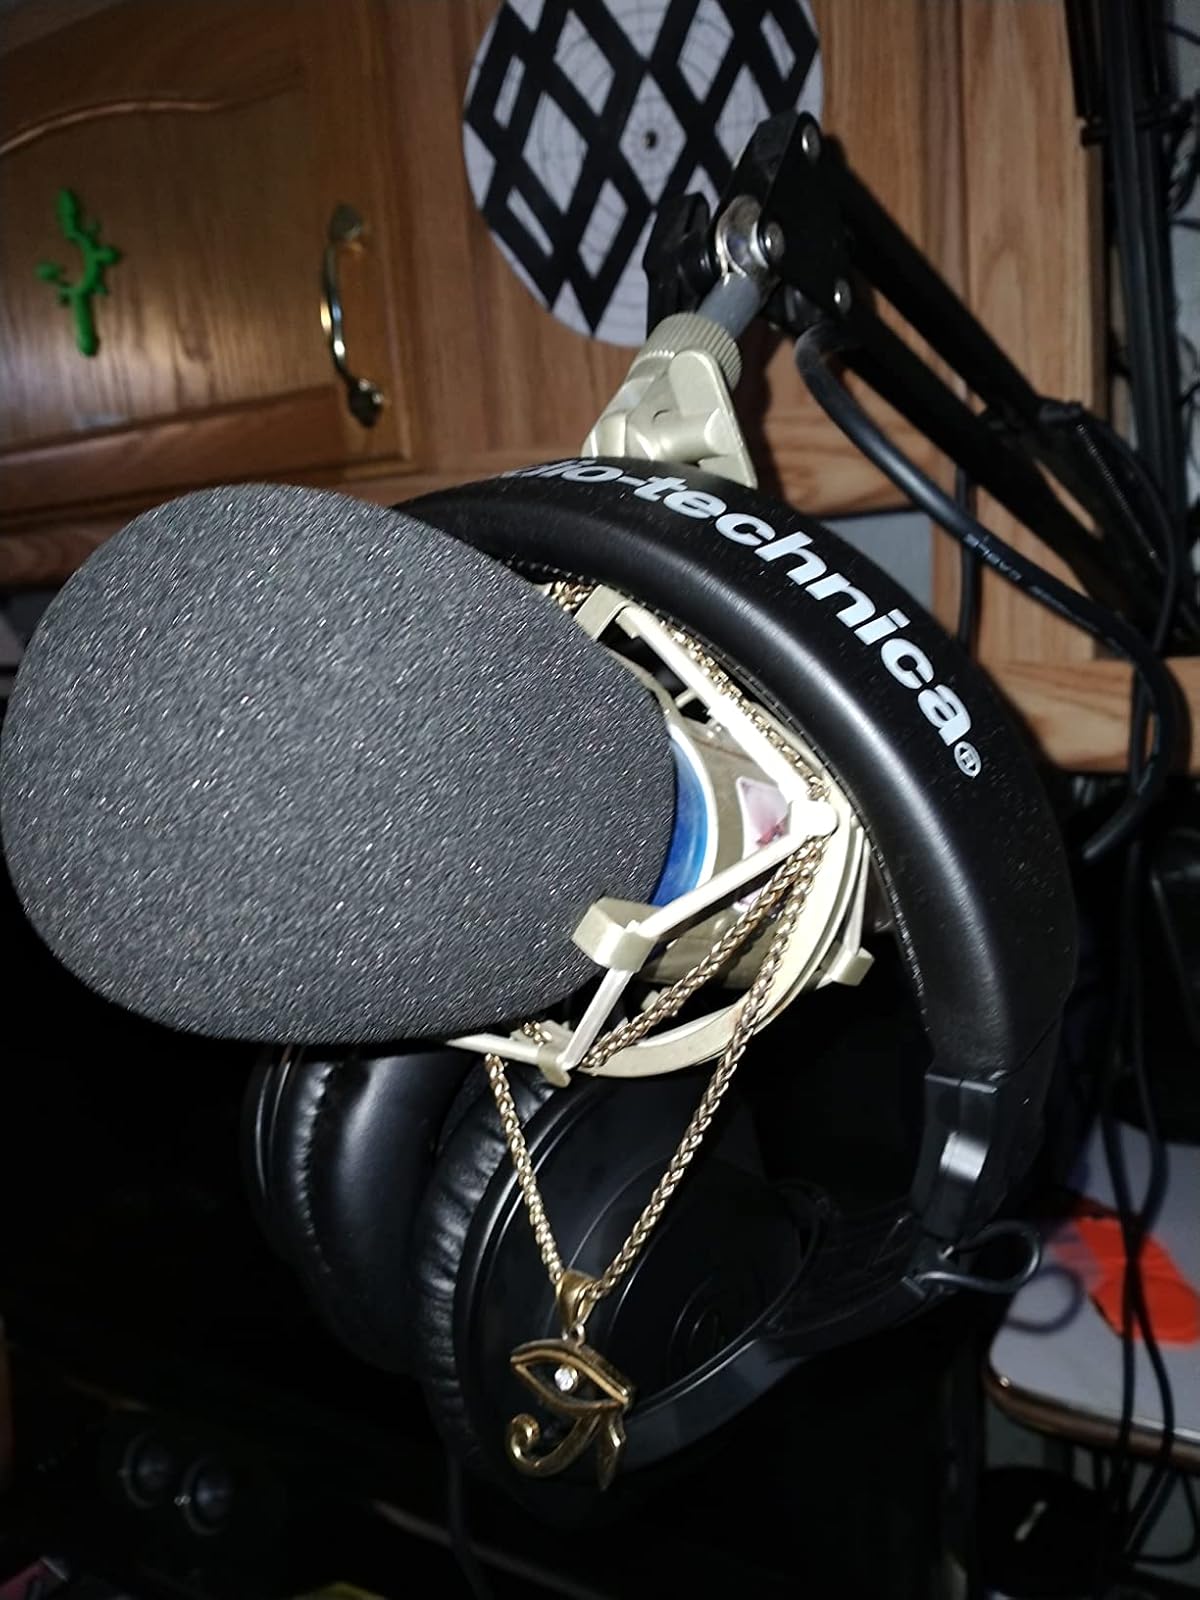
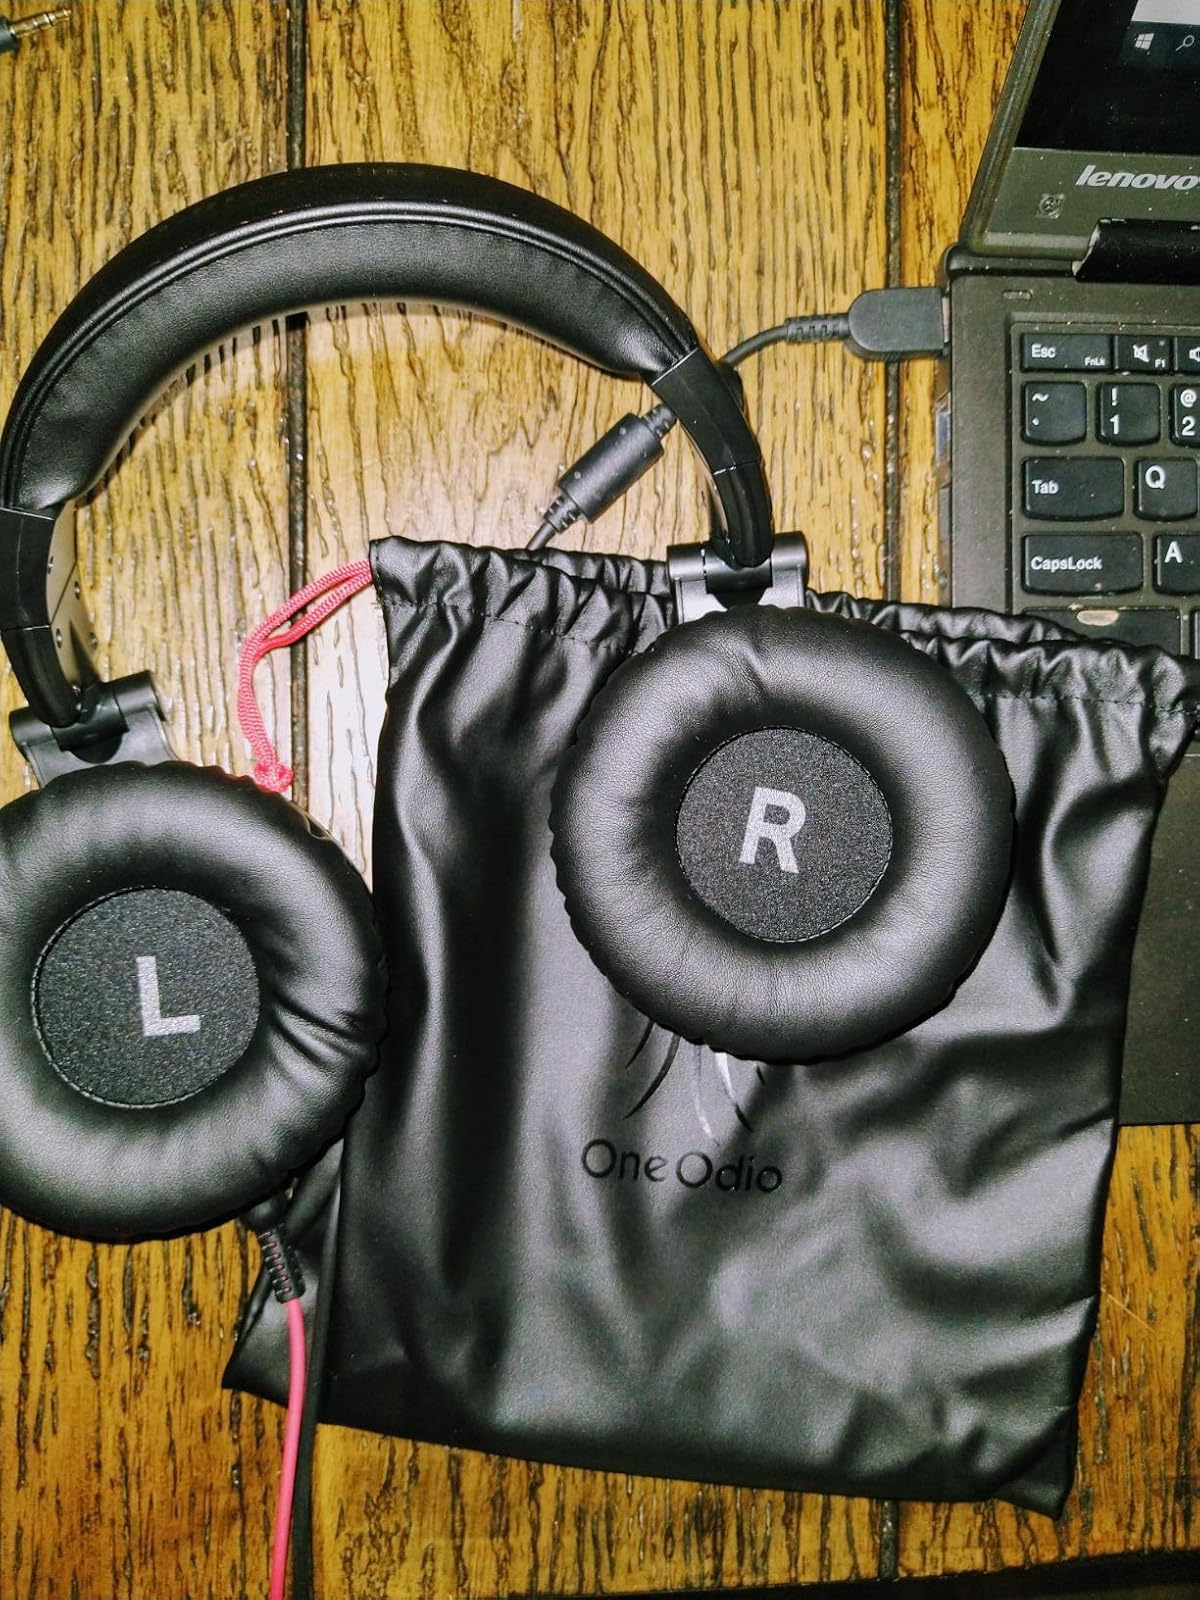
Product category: headphones
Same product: no